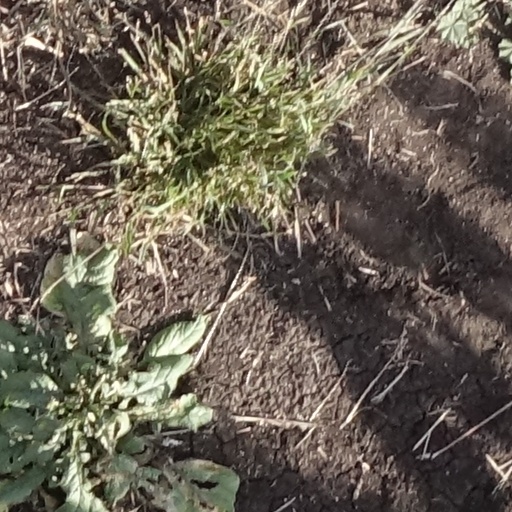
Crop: sorghum